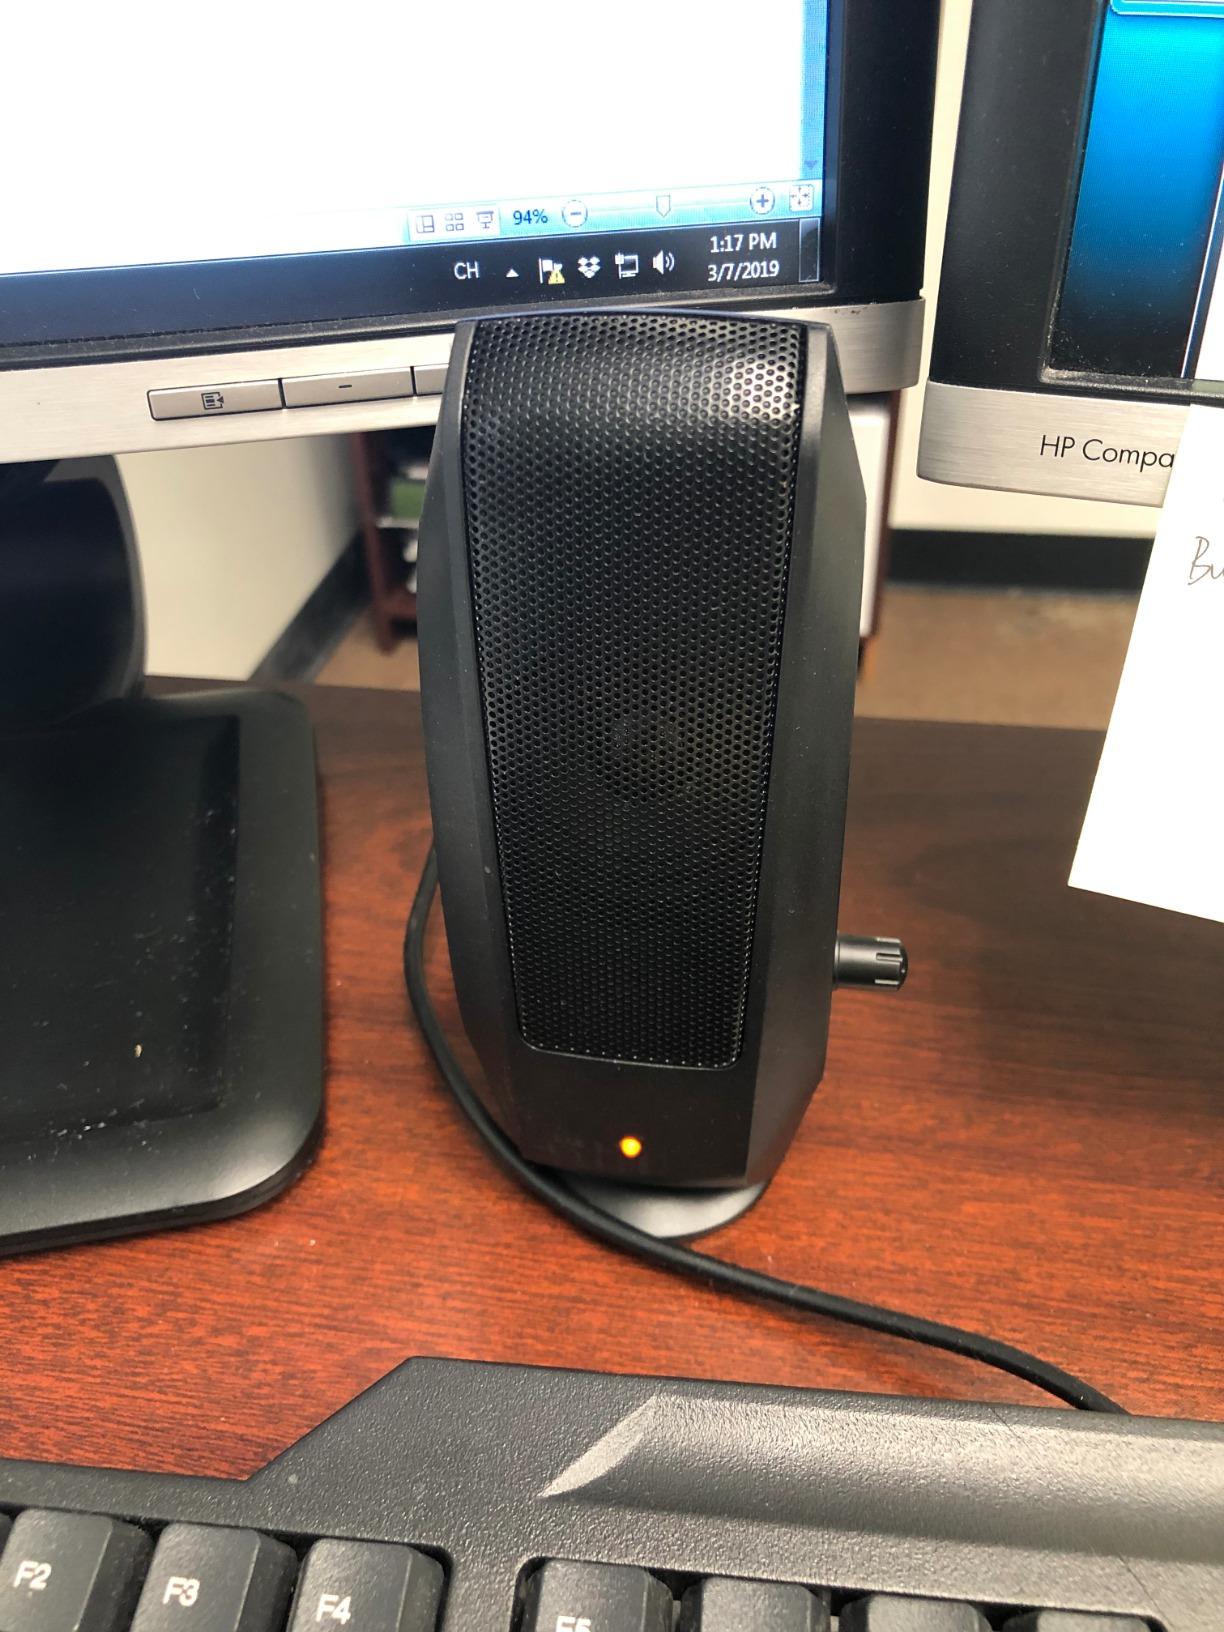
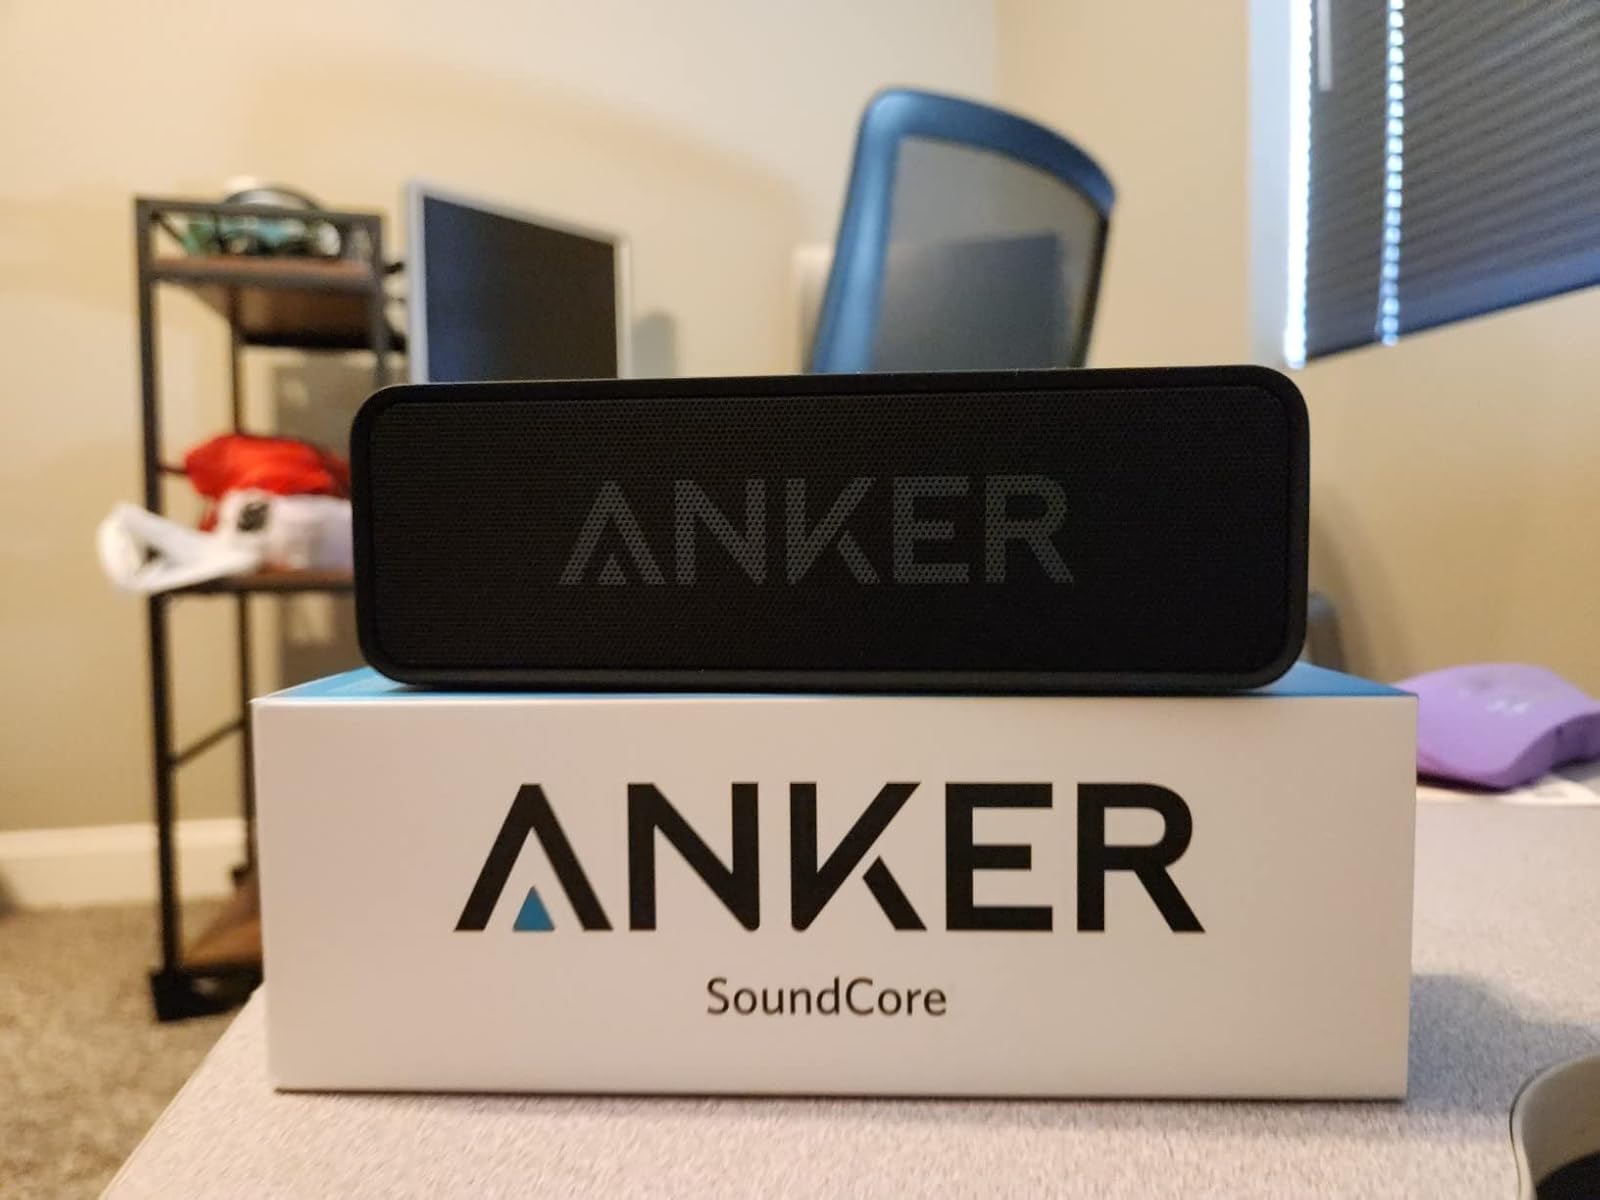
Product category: speaker
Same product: no